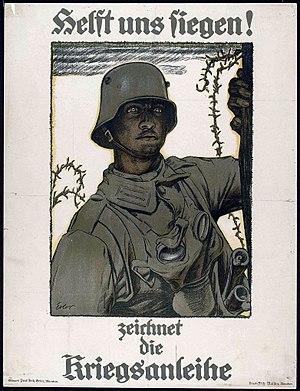
Musée bavarois de l'armée à Ingolstadt
L'hyperinflation de la république de Weimar est la période de très forte augmentation des prix que connaît l'Allemagne entre juin 1921 et janvier 1924 et plus précisément durant l'année 1923.